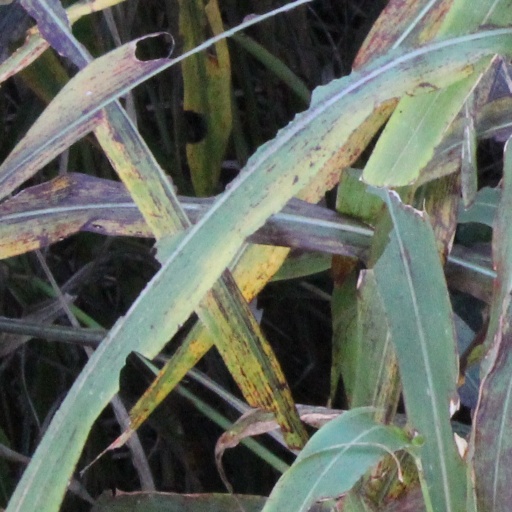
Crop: sorghum